Auchtermuchty railway station

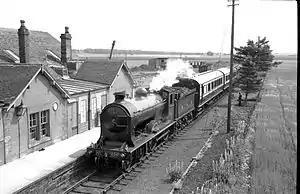
Auchtermuchty station in 1960

Auchtermuchty railway station served the village of Auchtermuchty, in Fife, Scotland.